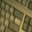
Label: keyboard